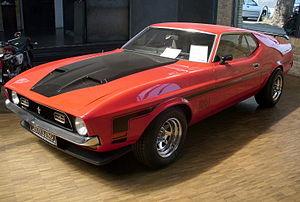
Gilles Villeneuve est un pilote automobile canadien. Malgré un palmarès relativement peu étoffé, son style de pilotage hautement spectaculaire ainsi que sa mort tragique aux qualifications du GP de Belgique 1982 ont contribué à faire de lui l'une des légendes de la Formule 1. Son fils Jacques, lui aussi pilote de course, est devenu champion du monde de F1 en 1997. Le circuit de l'Ile Notre-Dame de Montréal qu'il inaugura en 1978 par une victoire et où se déroule chaque année depuis lors le Grand Prix du Canada, porte son nom.